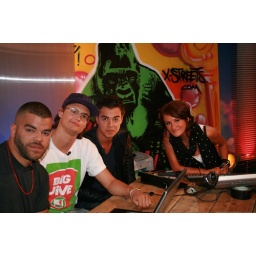
Nick&Simon werden in Kijk dit nou verrast door spraakmakende bekentenissen van Jan Smit... (zie kijkditnou.nl)